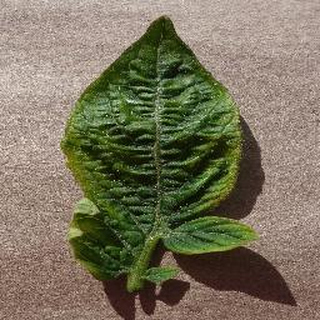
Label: tomato_yellow_leaf_curl_virus